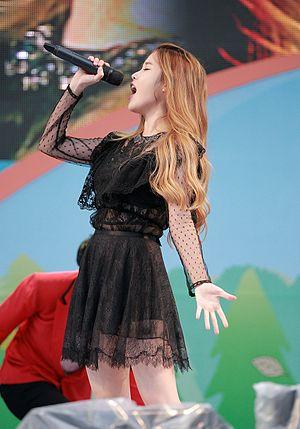
IU, de son vrai nom Lee Ji-eun, née le 16 mai 1993 à Séoul en Corée du Sud, est une chanteuse de K-pop, auteur-compositrice, actrice, guitariste, danseuse et présentatrice de télévision sud-coréenne. Son nom de scène est dérivé de l'expression "I and You", symbolisant que l'on peut s'unir par la musique. Son nom du fan club est U-ana, où chaque syllabe a un sens différent : "u" est le "vous" de l'anglais, "ae" est sino-coréen de "l'amour", et "na" est le coréen pour "moi".